Dissolution of the Lumumba Government

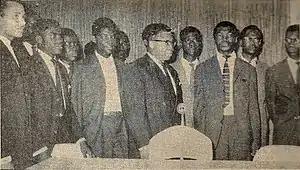
President Kasa-Vubu with the College of Commissioners-General

Throughout August President Kasa-Vubu became increasingly bothered by Lumumba's growing authoritarianism, the collapse in administration, and the enlarging prospects of civil war. On 3 September he summoned Andrew Cordier, the interim head of ONUC, to communicate that he was considering dismissing the Prime Minister. Cordier reported the development back to Hammarskjöld, who noted that a "complete disintegration of authority" could follow such an action.